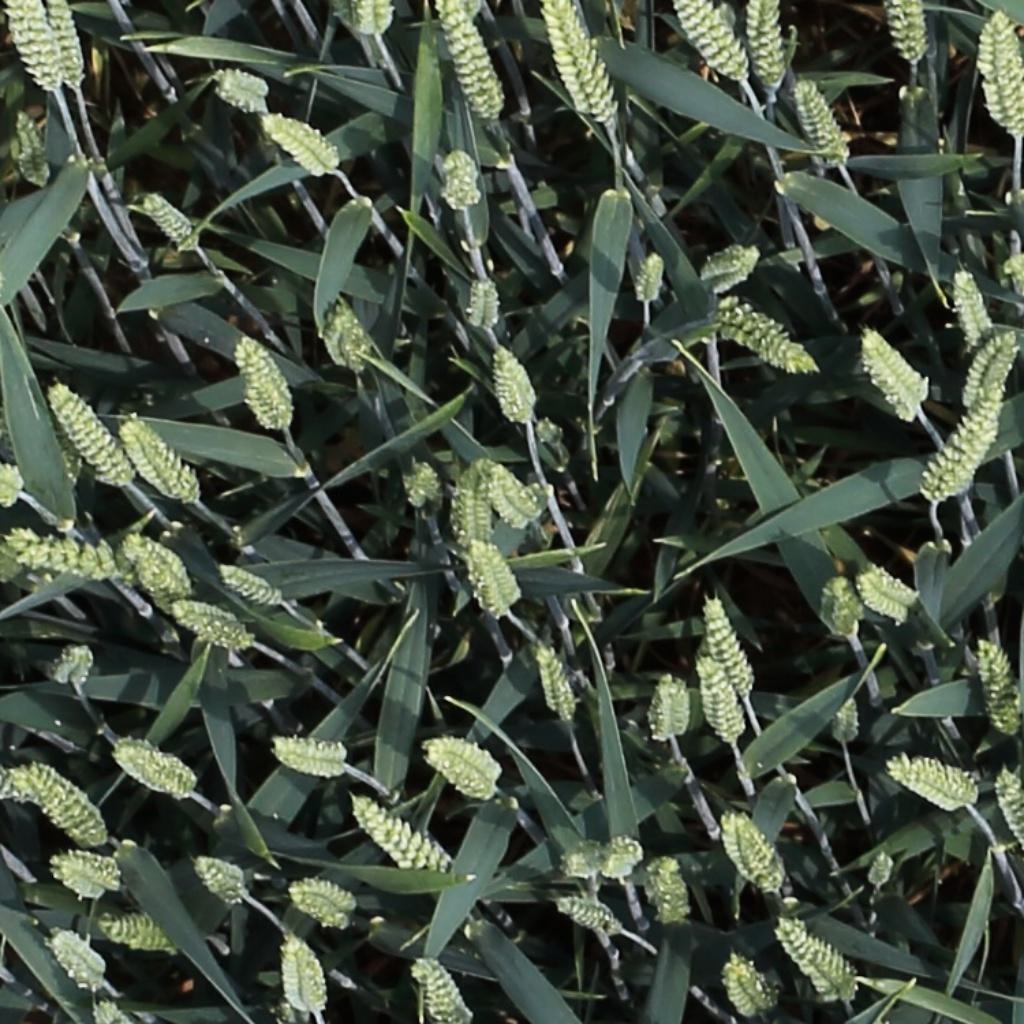
Country: Switzerland
Location: Usask
Wheat development stage: Filling